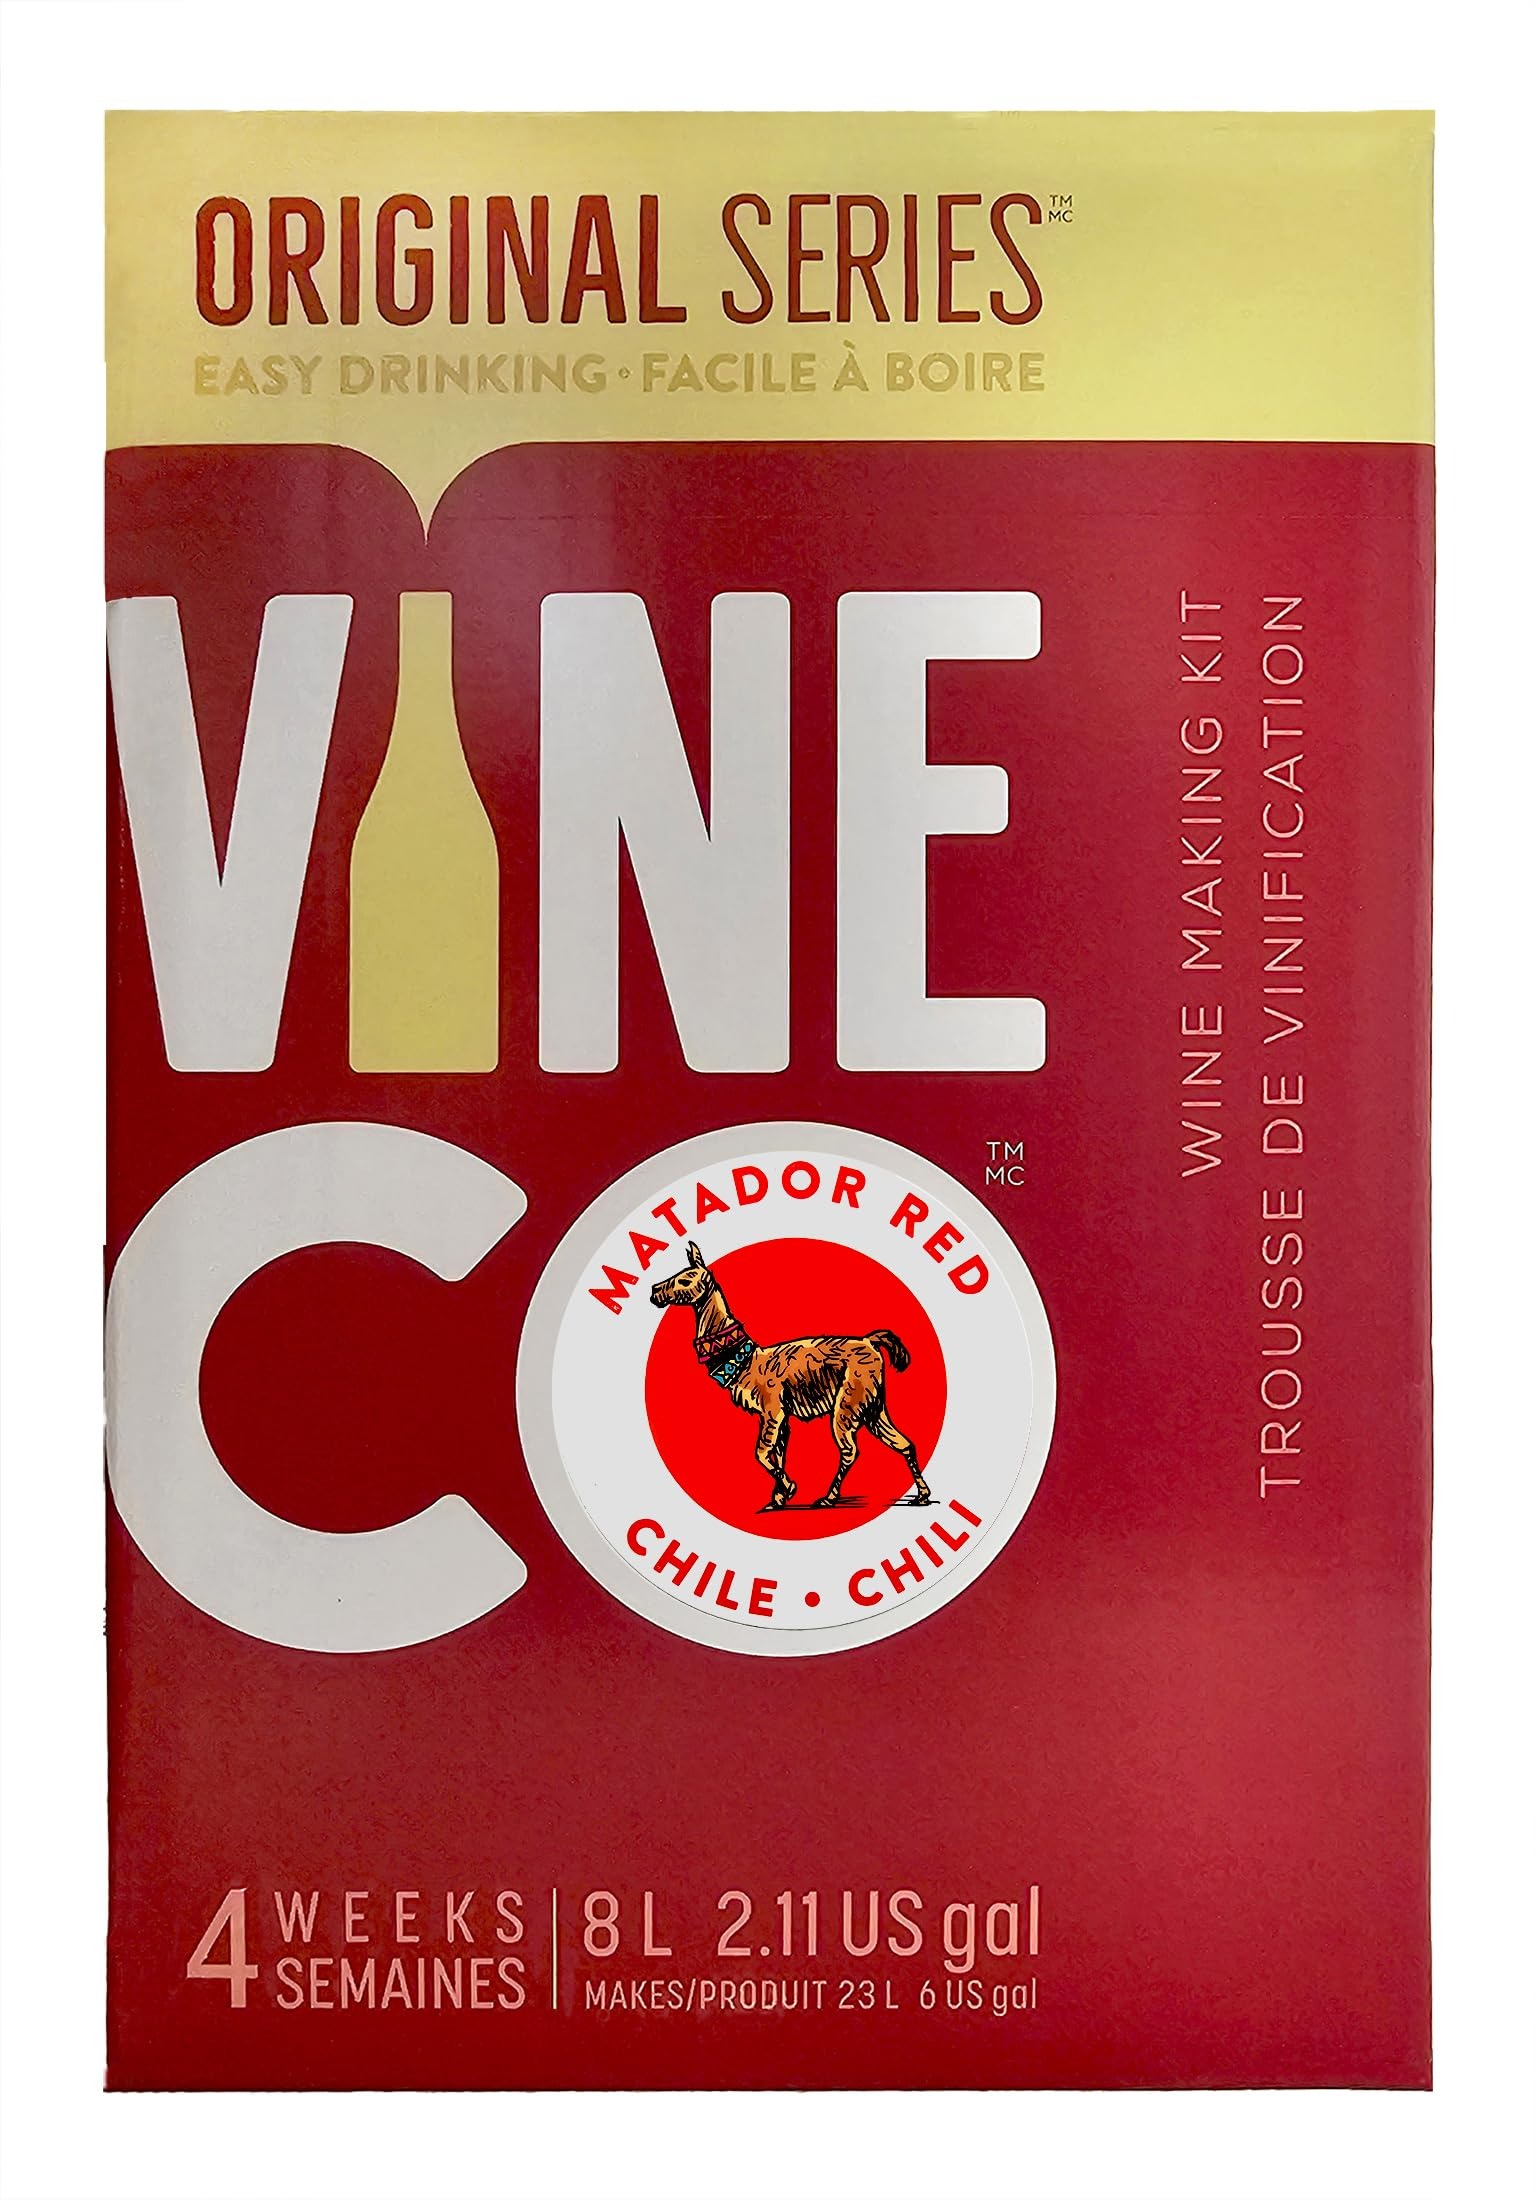
Item Name: VineCo Original Series Chilean Matador Red Wine Making Ingredient Kit
Bullet Point 1: VineCo Original Matador Red Wine Kit - VineCo Original Series
Bullet Point 2: Flavor Profile - Ripe berries, jammy spicy notes
Bullet Point 3: Kit Volume: 8 L, Approximate Yield: 23 L
Bullet Point 4: Ready to Bottle: In 4 weeks
Bullet Point 5: Ingredient Kit Only Does Not Contain Alcohol
Product Description: VineCo Original Matador Red Wine Kit - VineCo Original Series Experience the Essence of Chilean Red Blends The VineCo Original Matador Red captures the spirit of traditional Chilean red blends, combining the rich juices of Merlot and Carmenère. This medium-full bodied wine is characterized by a pronounced oak influence, resulting in a bold flavor profile filled with ripe berry notes and jammy, spicy undertones. With an alcohol content of 13% by volume, this dry red blend is perfect for those seeking depth and complexity in their wine experience. What sets the Matador Red apart is its use of heavy toast oak chips, which are featured in just a few VineCo kits. This distinctive oak treatment is anything but shy, imparting robust flavors of caramel, smoke, and spice that beautifully complement the wine's fruitiness. Matador Red is an excellent choice for a variety of occasions, whether you're enjoying it with a hearty meal or savoring it on its own. It pairs wonderfully with grilled meats, rich stews, and robust cheeses, making it a versatile addition to any wine lover's collection. Ingredient Kit Only Does Not Contain Alcohol.
Value: 1.0
Unit: Count

Price: 94